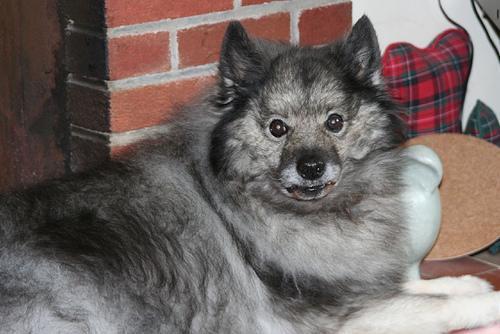
keeshond